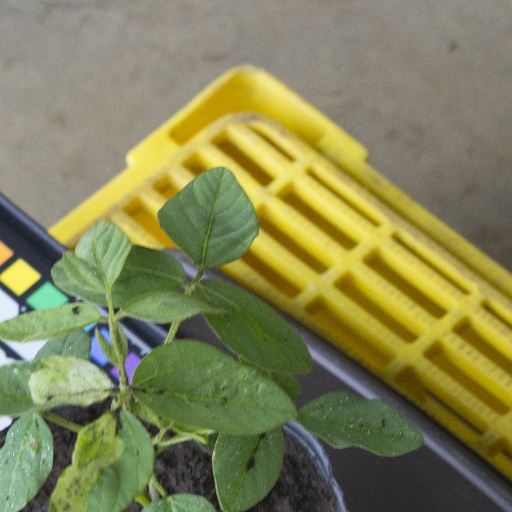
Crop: soybean